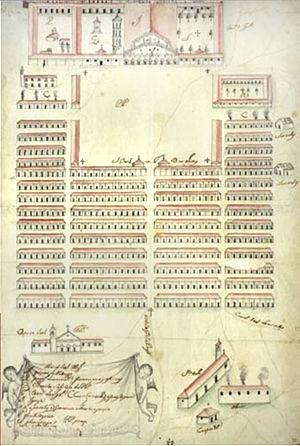
Les Réductions sont les missions catholiques construites et gérées par des missionnaires, en particulier des membres de la Compagnie de Jésus, en Amérique latine entre le début du XVIᵉ siècle et le milieu du XVIIIᵉ siècle. Leur but était avant tout de regrouper les populations indigènes pour mieux les intégrer au système politico-économique, et dans la partie amazonienne, de les protéger des razzias de chasseurs d'esclaves, puis de les évangéliser, ce qui comprenait un processus éducatif de développement socio-culturel et économique.
La mission jésuite de São Miguel Arcanjo, est une ancienne réduction guaranie au Brésil. Fondée en 1632 et déplacée en 1687 la mission est détruite lors de la guerre des Guaranis.